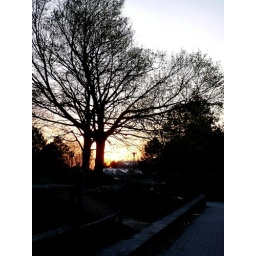
Take from front of RCH at the University of Waterloo. The building in the picture is the green house in the biology building.